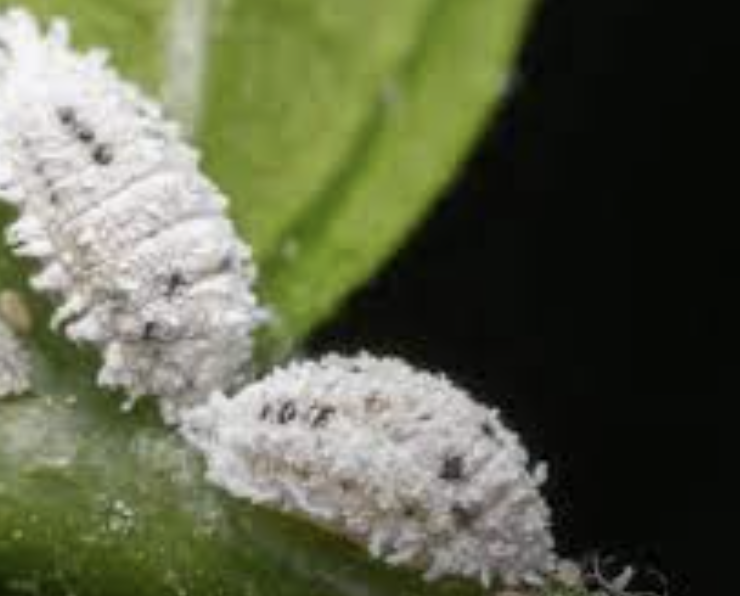
Label: mealybug_infestation